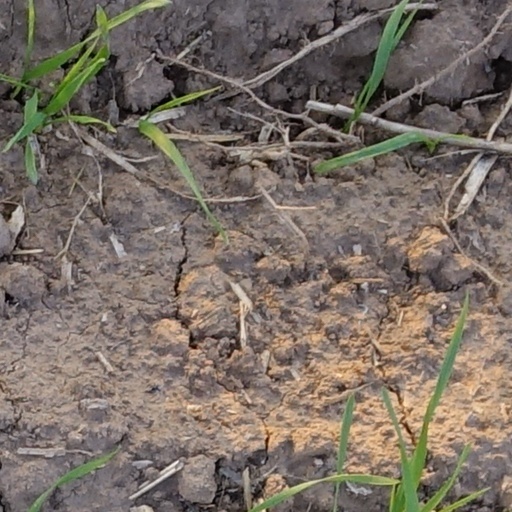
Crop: wheat